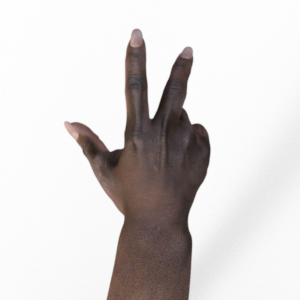
Label: scissors